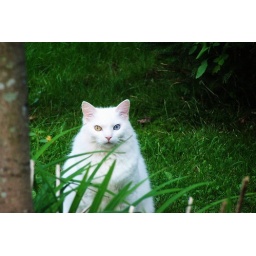
Unknown Odd-eyed white cat in Lily Dale, New York